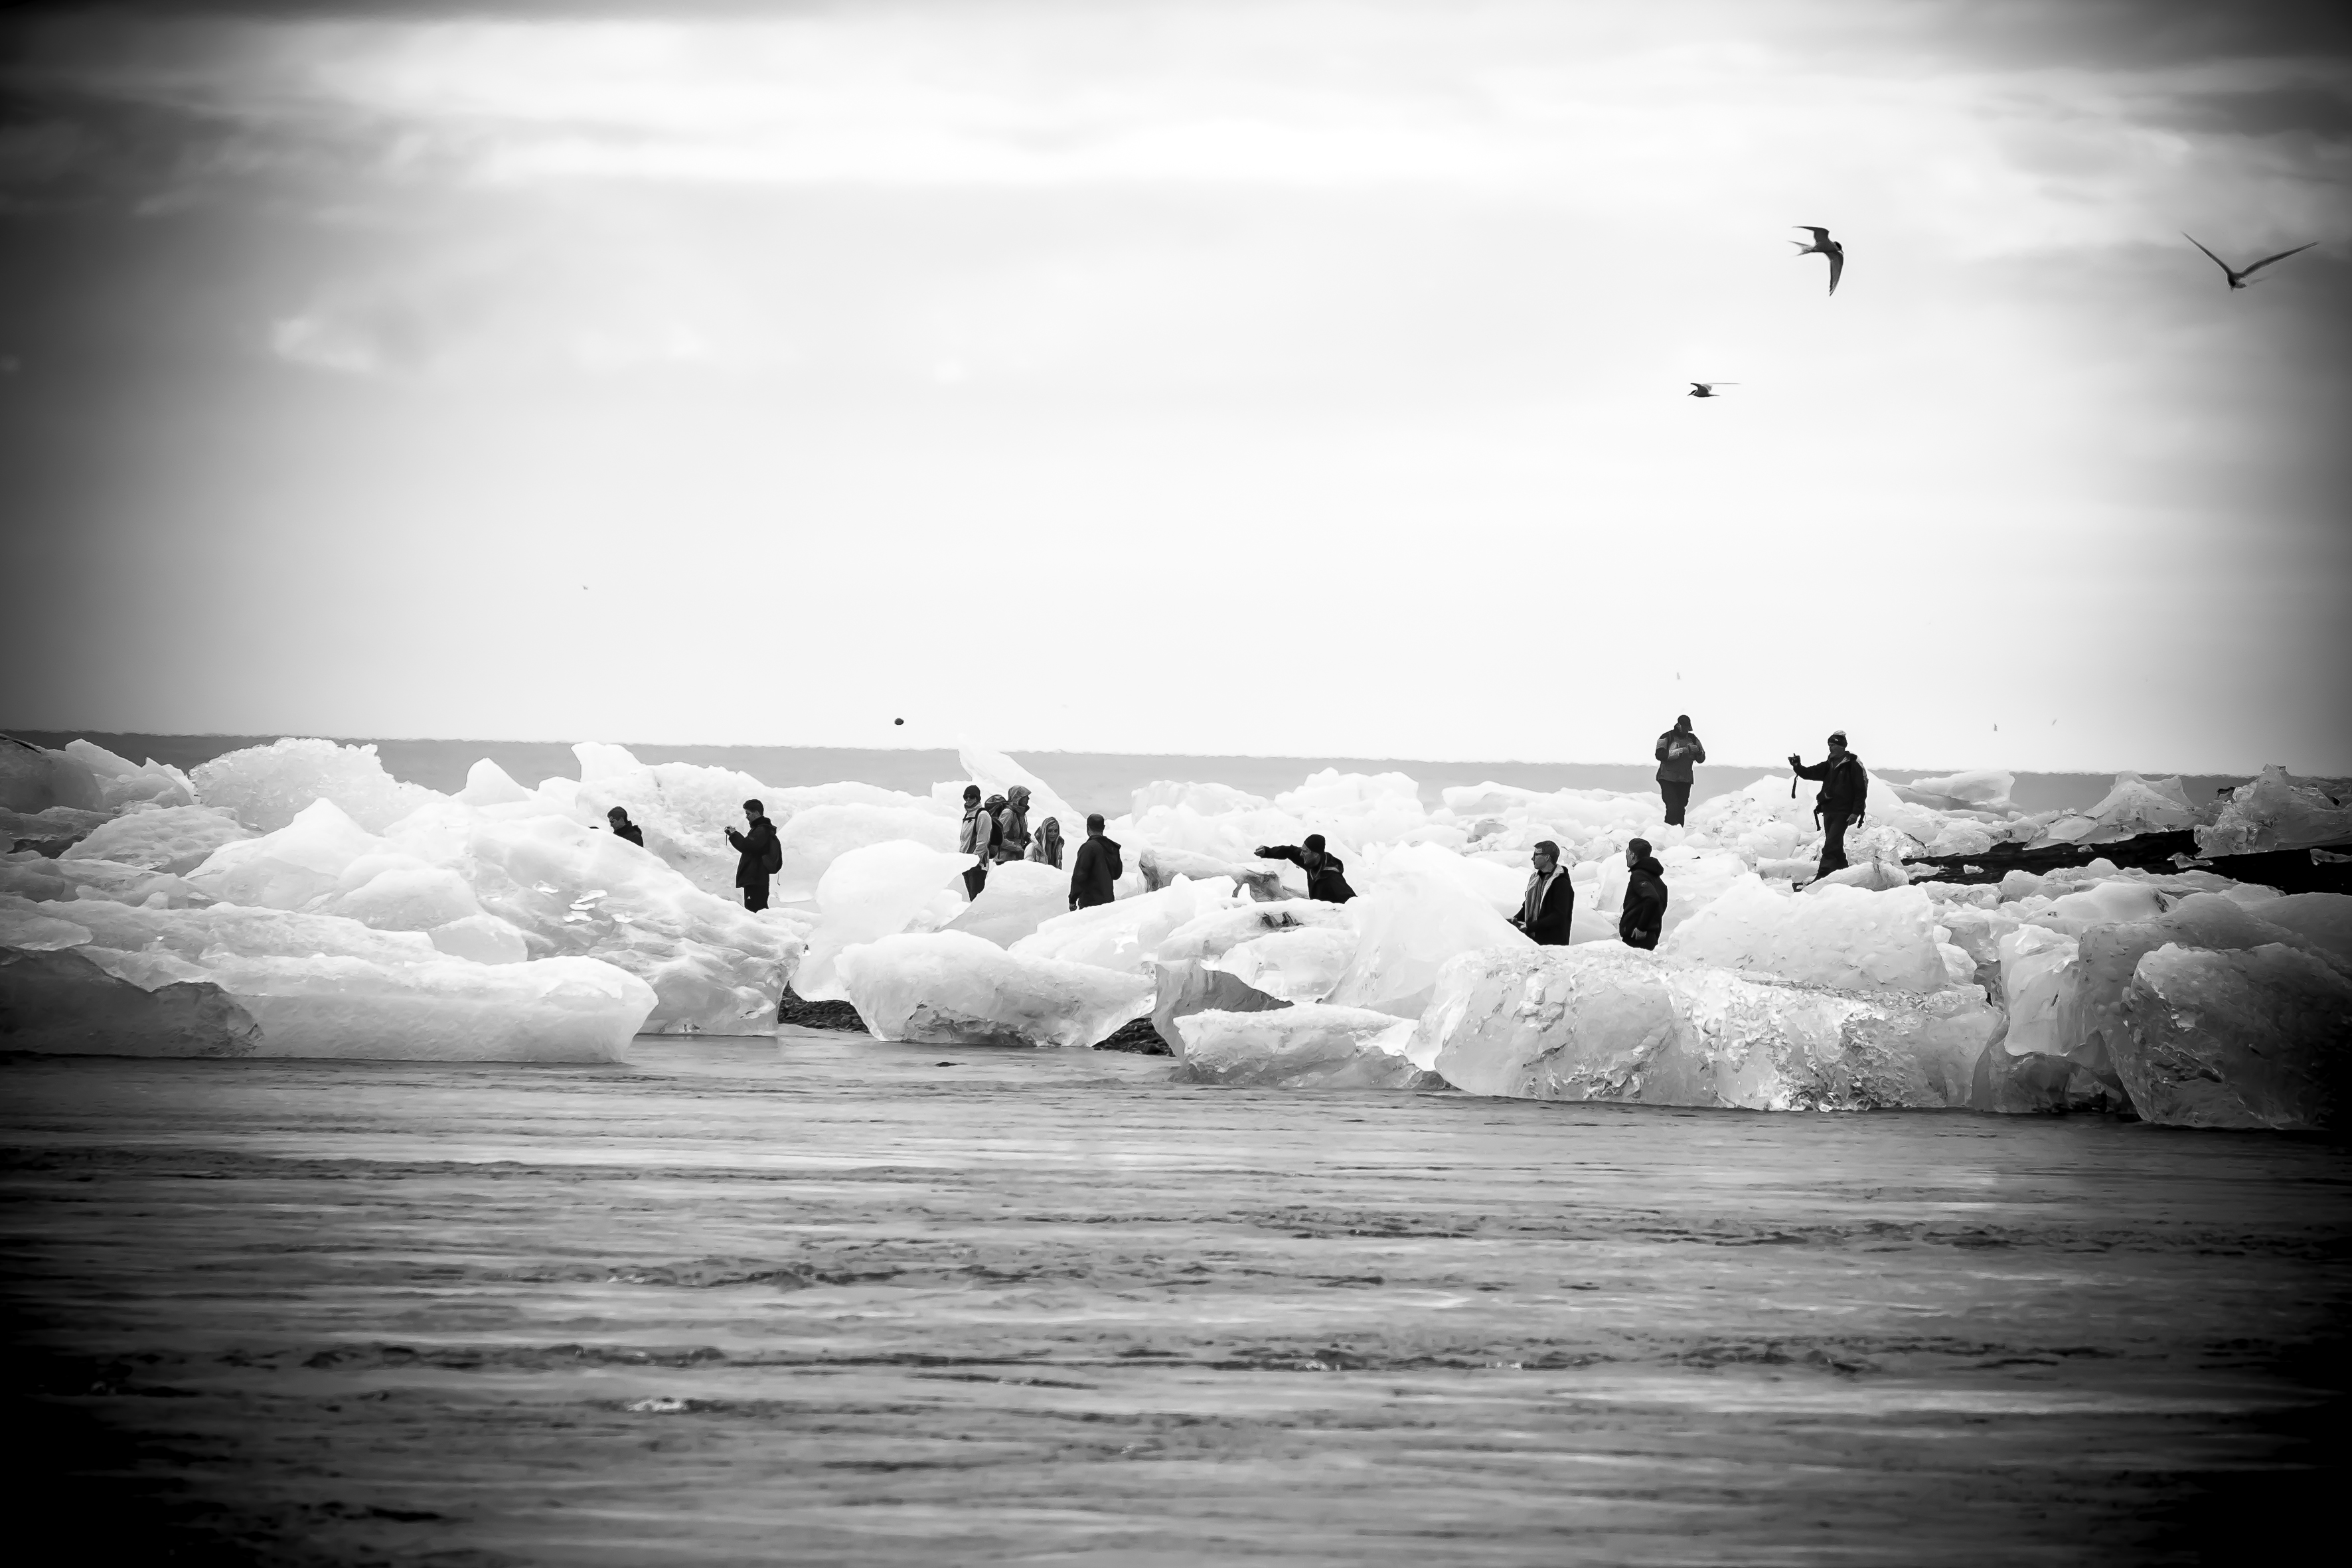
sea, ocean, bird, black and white, white, photography, wave, travel, fujifilm, iceland, black, monochrome, bw, blackandwhite, blackwhite, is, ngc, photograph, fuji, fujixt1, fujix, noireblanc, east, monochrome photography